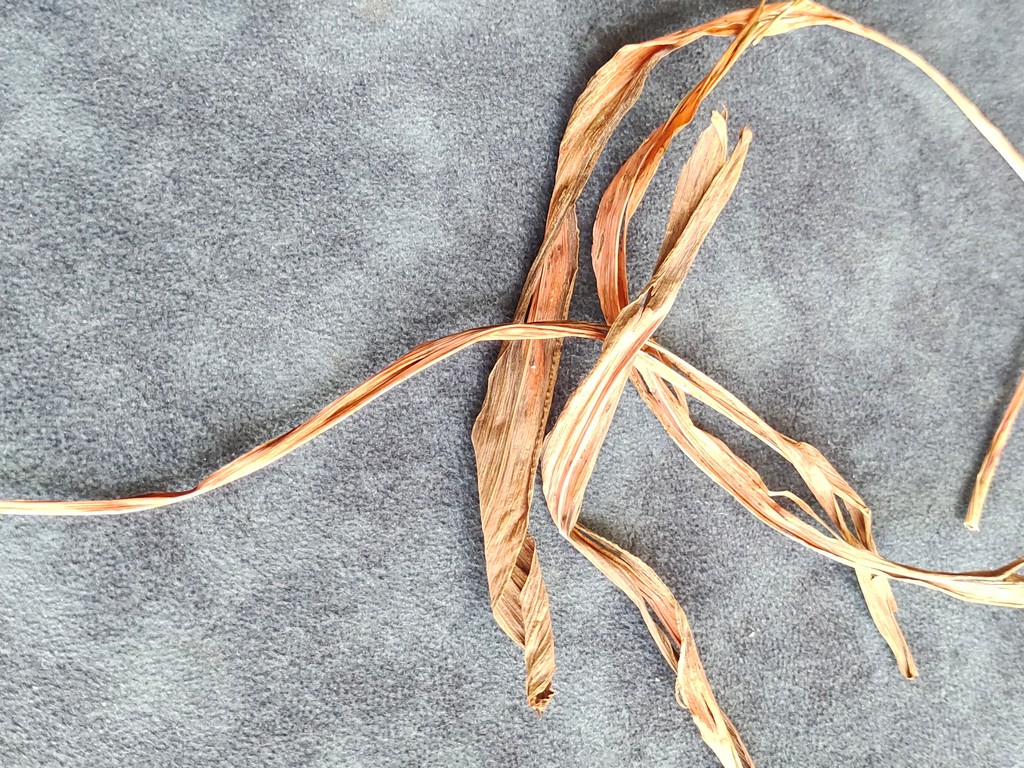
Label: Dried